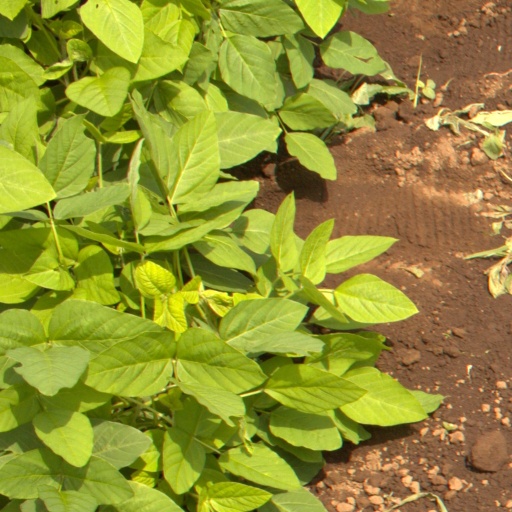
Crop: soybean